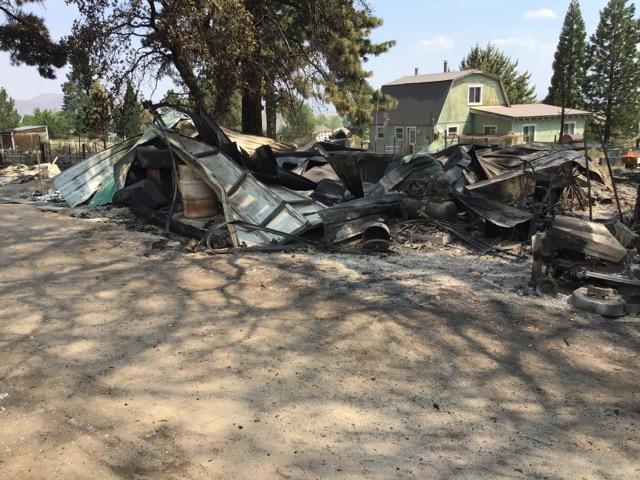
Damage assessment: destroyed